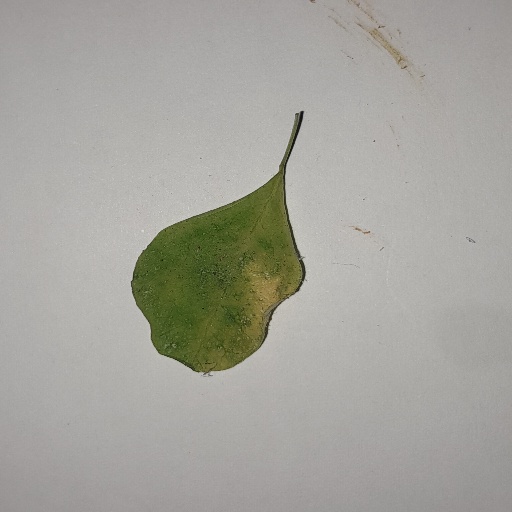
Species: Sojina
Leaf condition: Yellow Leaf